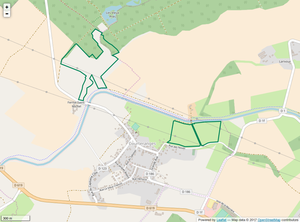
Périmètre de la RNR des prairies humides de Courteranges.
La réserve naturelle régionale des prairies humides de Courteranges est une réserve naturelle régionale située en Champagne-Ardenne en région Grand Est. Classée en 2010, elle occupe une surface de 28 hectares et protège un ensemble de prairies humides en bordure de la Barse.